Yash A Patnaik

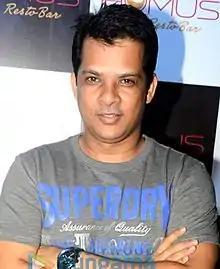
Yash Patnaik

Yash A Patnaik (born 12 March 1974) is an Indian television and film producer and screenwriter.